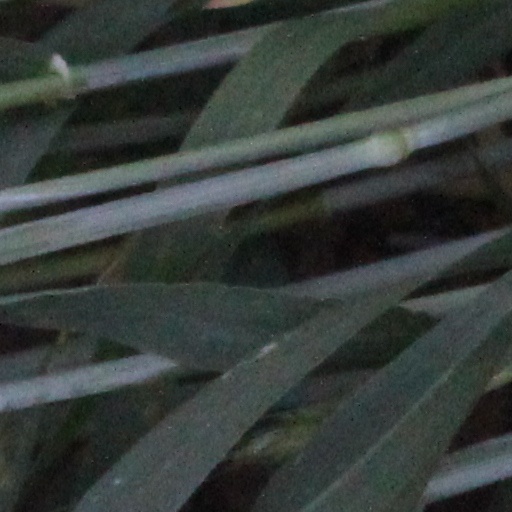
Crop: wheat